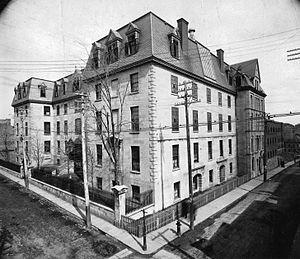
Photographie, Hôpital général de Montréal, rue Dorchester, QC, vers 1890, Wm. Notman &amp
L'Hôpital général de Montréal est un hôpital bilingue de Montréal fondé en 1819.